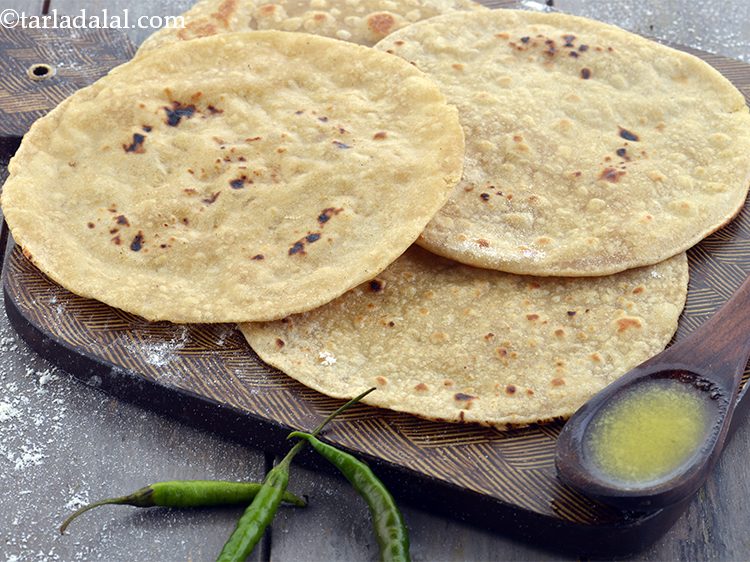
Dish: chapati